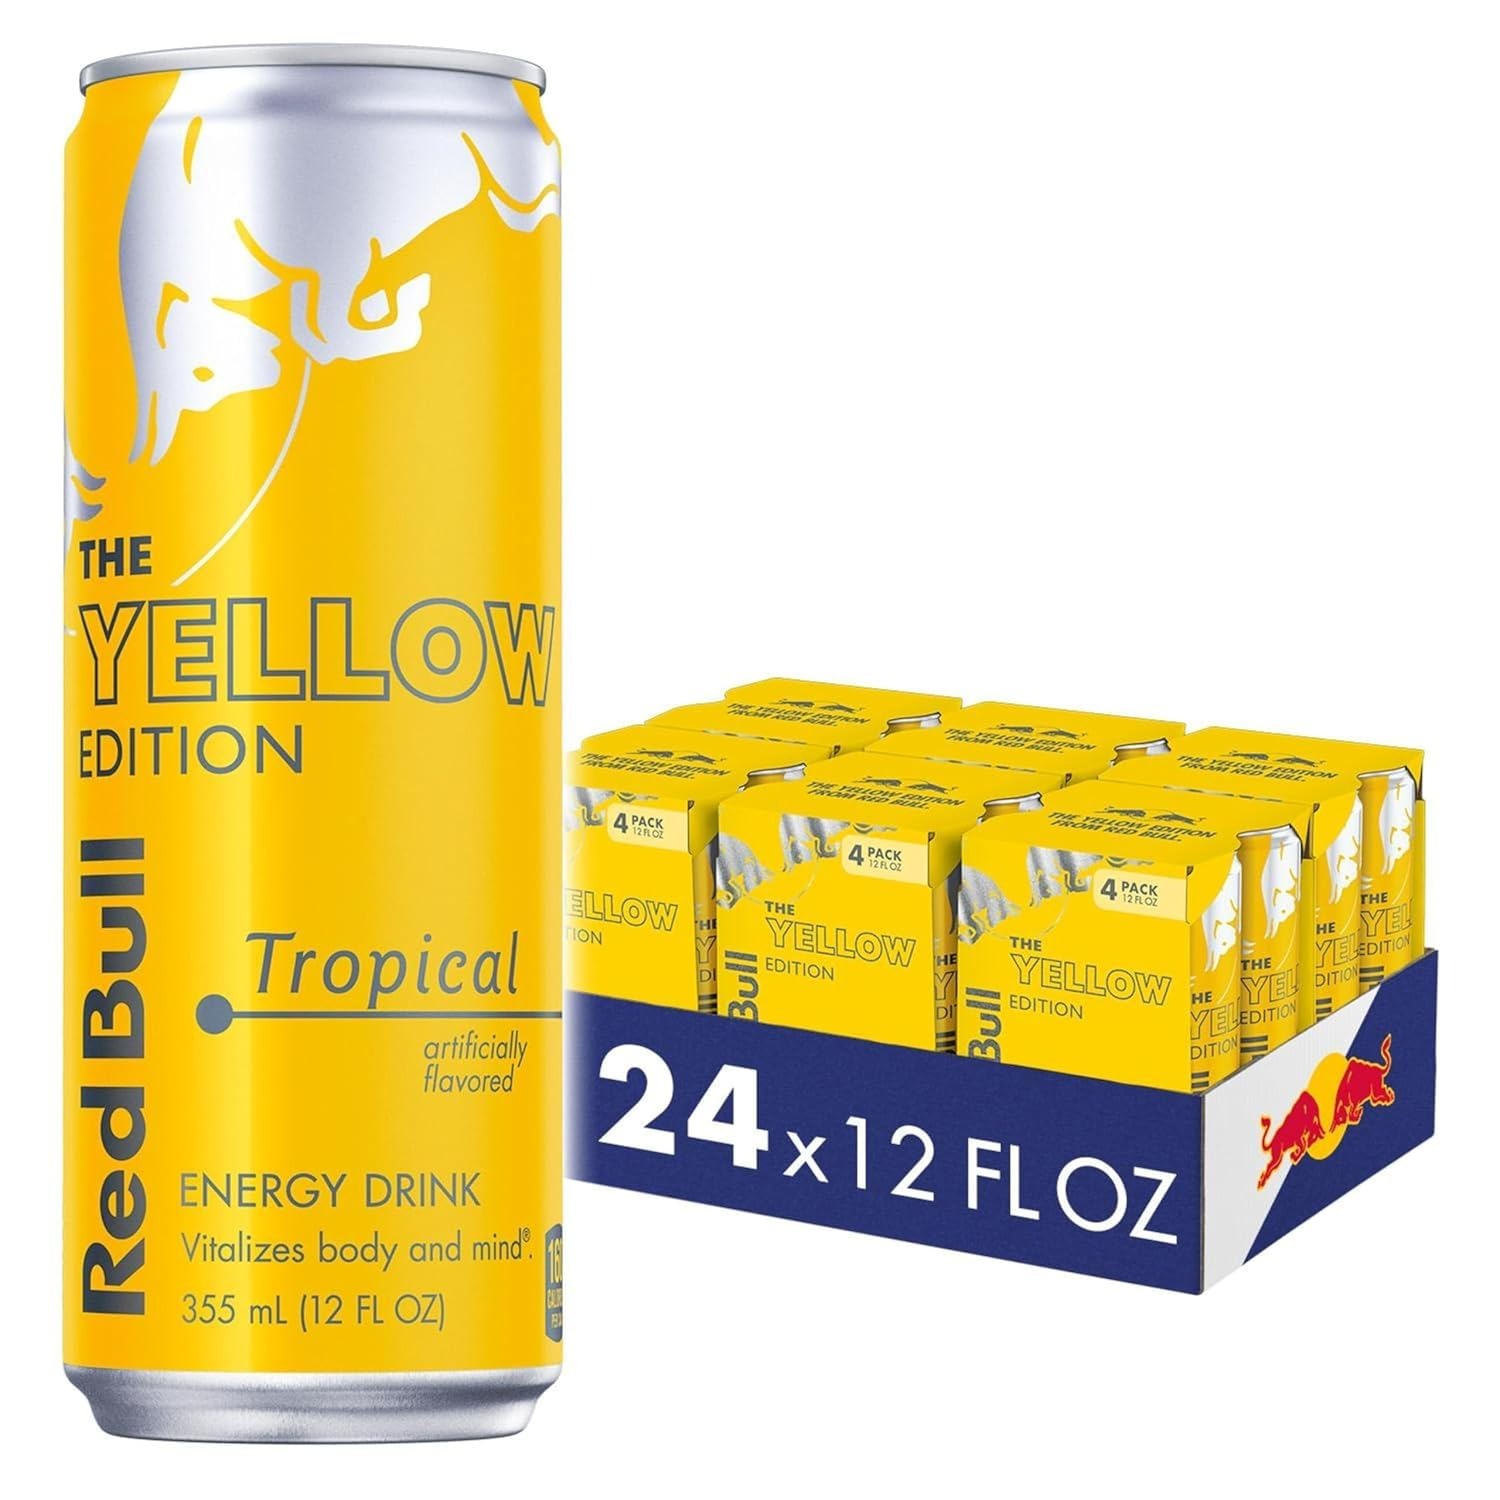
Item Name: Red Bull Yellow Edition Energy Drink, Tropical, with 114mg Caffeine plus Taurine & B Vitamins, 12 Fl Oz, 6 Packs of 4 Cans (Pack of 24)
Bullet Point 1: Enjoy the exotic taste of tropical fruit in the Red Bull Yellow Edition; Features taurine, an amino acid, plus four essential B-group vitamins B3, B6, B12 and B5, which contribute to normal energy-yielding metabolism
Bullet Point 2: Each 12 fl oz can contains 160 calories, 114mg of caffeine which helps to increase alertness, plus 39g of real sugar similar to a glass of apple juice of the same size
Bullet Point 3: This lightly sparkling energy drink gives you wiiings for gaming, work, school, sports, pre-workout, music festivals, and on-the-go; Made to be vegetarian and free from wheat, dairy, gluten, and lactose
Bullet Point 4: Try our unique Red Bull Editions featuring the flavors of Strawberry Apricot, Peach-Nectarine, Juneberry, Watermelon, Blueberry and more; Sugar free options include Red Bull Sugar Free and Red Bull Zero
Bullet Point 5: Best enjoyed ice cold, Red Bull makes an excellent base for non-alcoholic mocktails; Add in your favorite fruit juice or fruit garnishes for endless combinations
Value: 288.0
Unit: Fl Oz

Price: 24.49